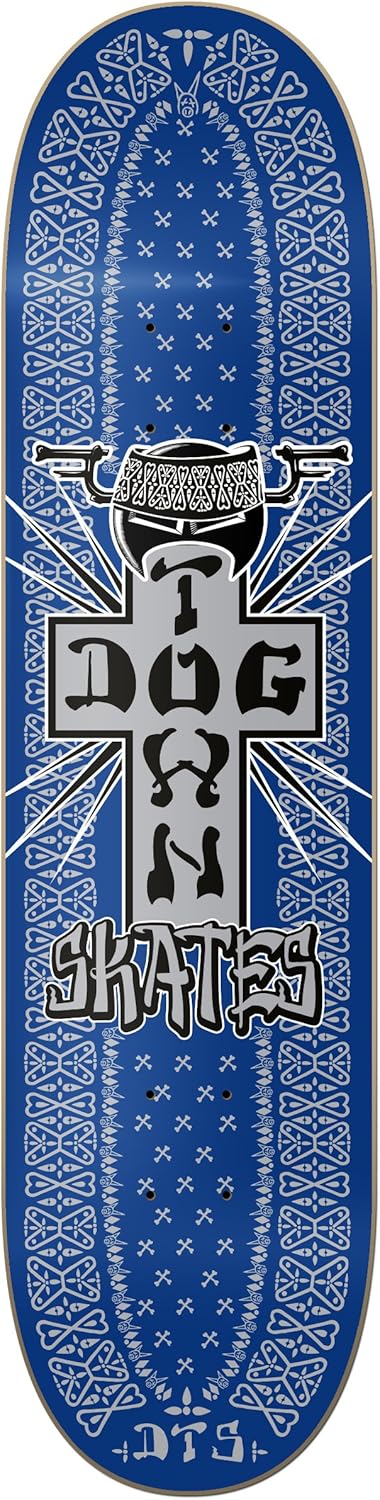
Dog Town Bandana Skateboard Deck
Category: Sports & Outdoors
Dogtown is a leading brand in skateboarding and for the last 35 years has advanced the sport with innovative and functional shapes.
Features: Highest quality skateboard deck | Made in North America